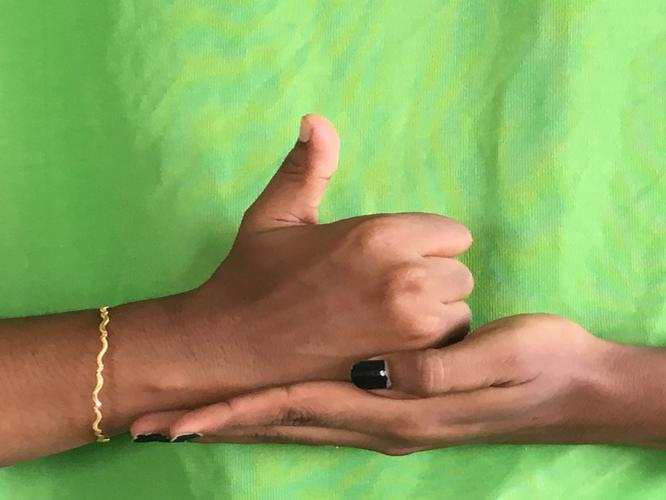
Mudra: Shivalinga
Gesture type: double_hand